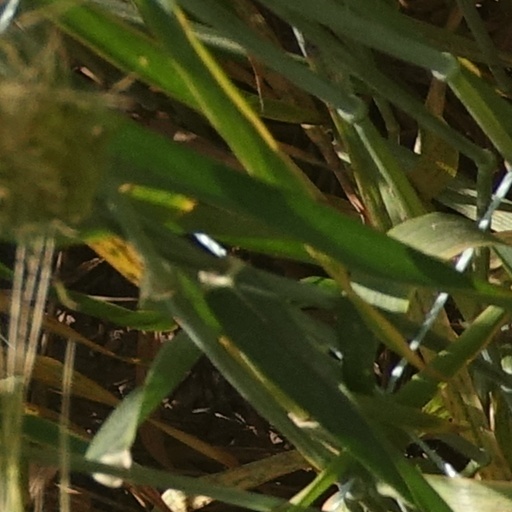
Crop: wheat